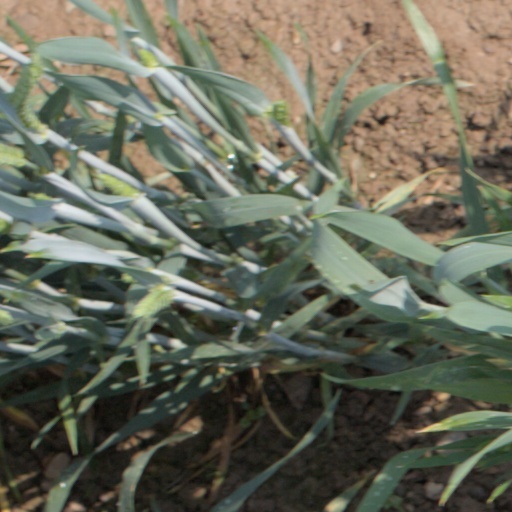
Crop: wheat